Ronald Jones (defensive lineman)

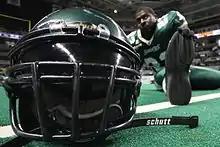
Jones with the San Jose SaberCats

Ronald Jones (born September 17, 1981) is a former gridiron football offensive lineman and defensive lineman. He was signed as an undrafted free agent by the San Francisco 49ers in 2004. He played college football at Southern Miss.